Mehmet Kaplan

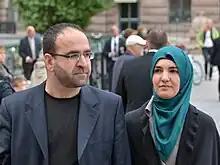
Mehmet Kaplan with his wife Feride Kaplan.

He has also been labeled being an Islamist by various personalities, including the previous MP, Nalin Pekgul of the Swedish Social Democratic Party.